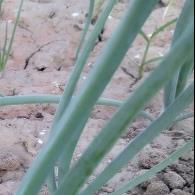
Crop: Onion
Condition: healthy-leaf